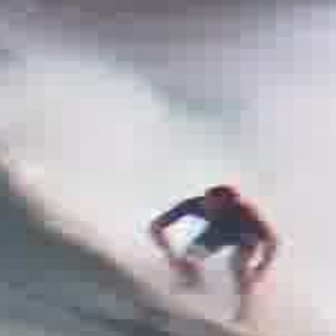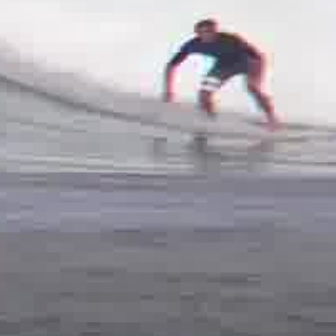
  Please identify the target specified by the bounding box [139,180,282,323] in the first image and locate it in the second image. Return the coordinates in [x_min,y_min,x_max,y_max] format.
Answer: [159,12,282,136]